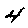
Label: 4